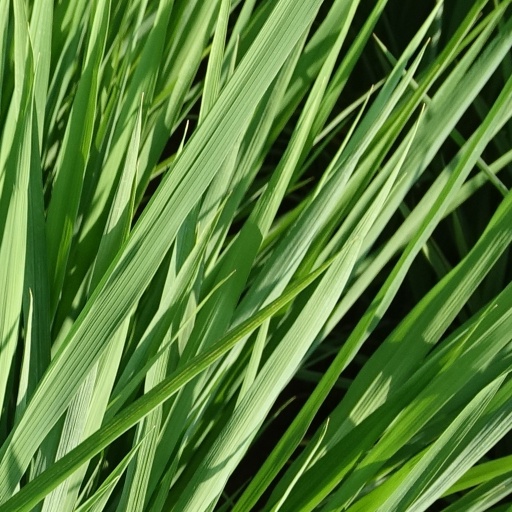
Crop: rice